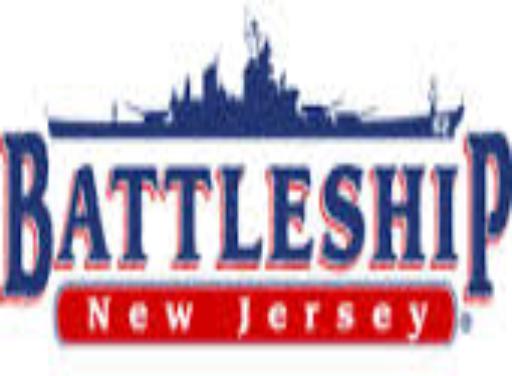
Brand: battleship
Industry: Leisure